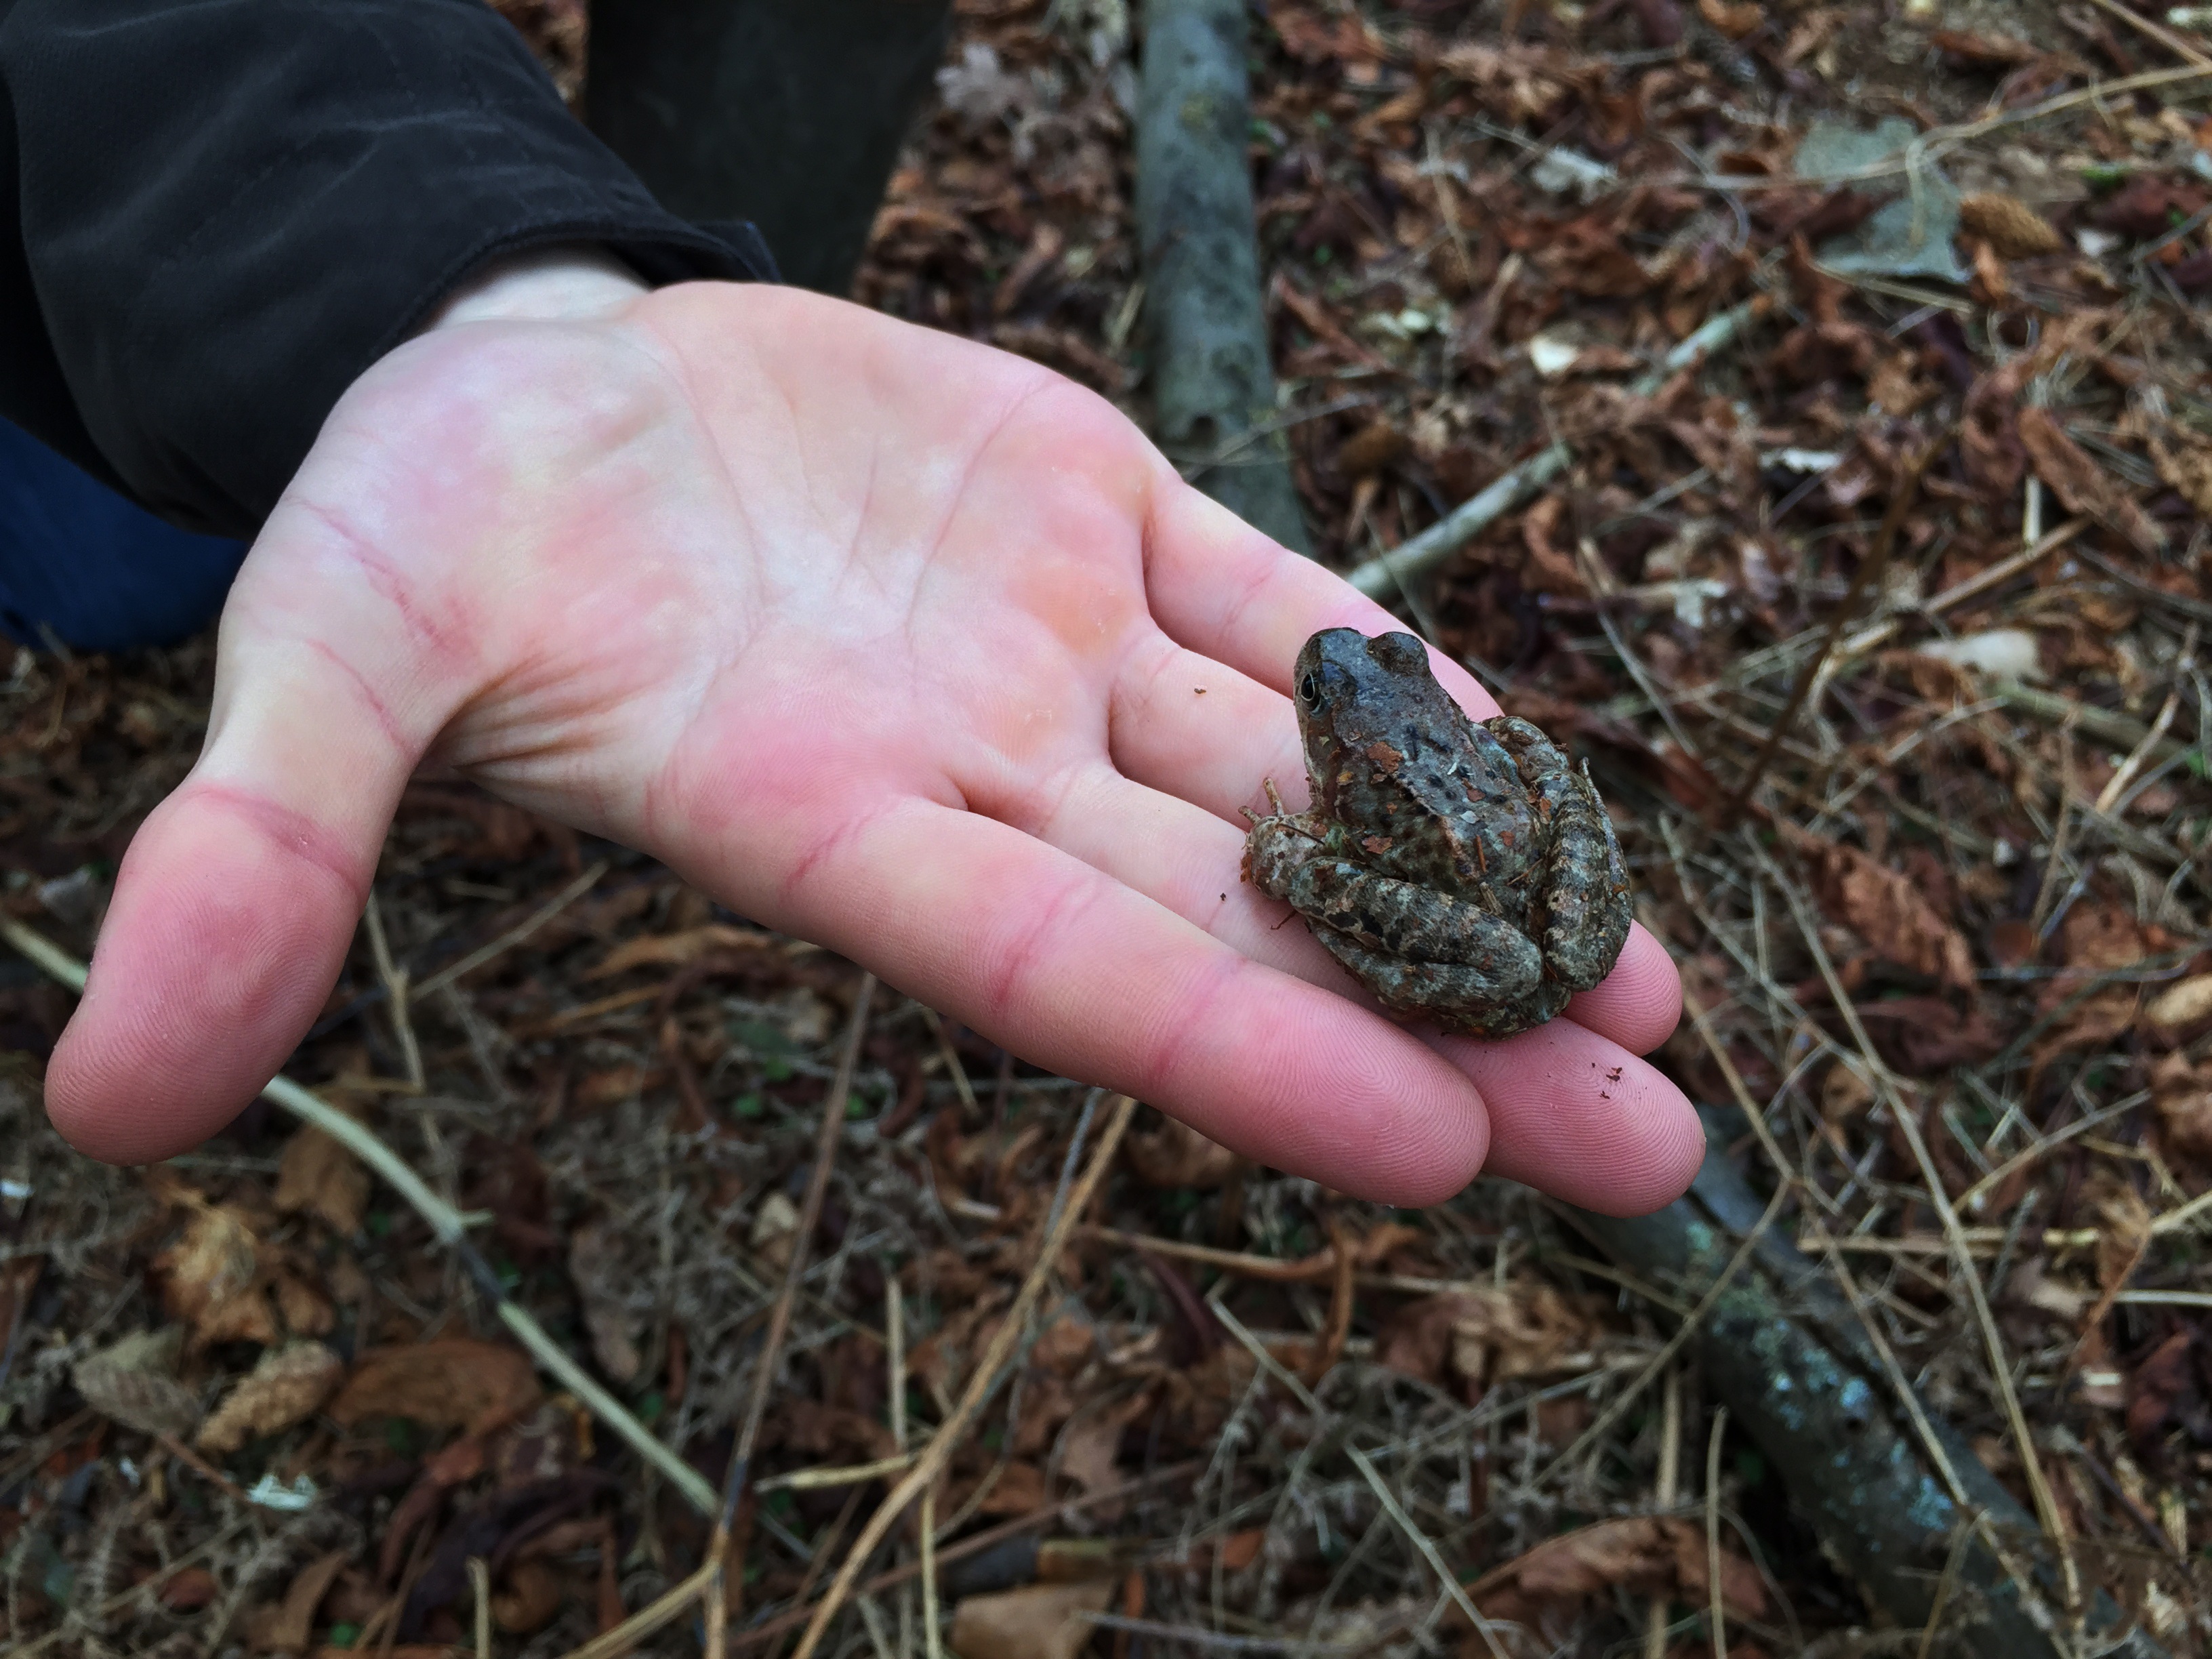
hand, landscape, tree, water, nature, forest, grass, wilderness, plant, wood, sun, lake, river, moss, wildlife, green, autumn, soil, frog, reptile, fauna, moor, animals, species, beech wood